AzarAb Industries

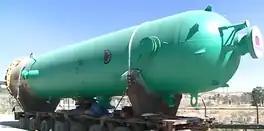
It is one of four giant gas reactors of the Hoveyzeh gas refinery which are used for gas sweetening, and they are designed and manufactured by AzarAb Industries Corporation.

AzarAb Industries is an Iranian manufacturing corporation that constructs power plants, factories, petrochemical plants and sugar, oil and gas refineries that is located in Arak. As of 2005, AzarAb Industries, employed more than 2,500 people.